Colégio La Salle Carmo

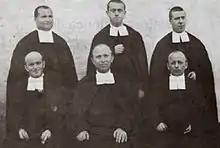
The founders of the Colégio do Carmo. Sitting: Brothers Xavier Domingos, Anastácio Pascal and Frumêncio. Standing: Inocencio, León and Fabiano Alberto.

The Colégio La Salle Carmo (English: La Salle Carmo College) is a secondary school in downtown Caxias do Sul, Rio Grande do Sul, Brazil. It is run by the De La Salle Brothers of the La Salle Brazil-Chile Province. It is one of the oldest private schools in Caxias.